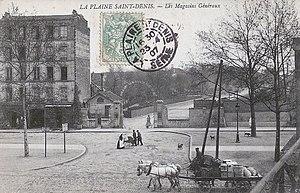
Plaine Saint-Denis, Magasins Généraux
Les Entrepôts des magasins généraux de Paris sont une entreprise créée à Aubervilliers, le 22 août 1860.